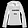
Label: Coat